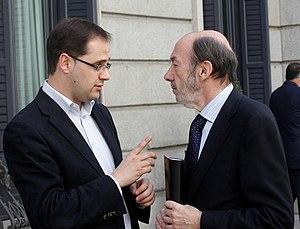
César Luena López, né le 29 octobre 1980 à Bobadilla, est un homme politique espagnol membre du Parti socialiste ouvrier espagnol.